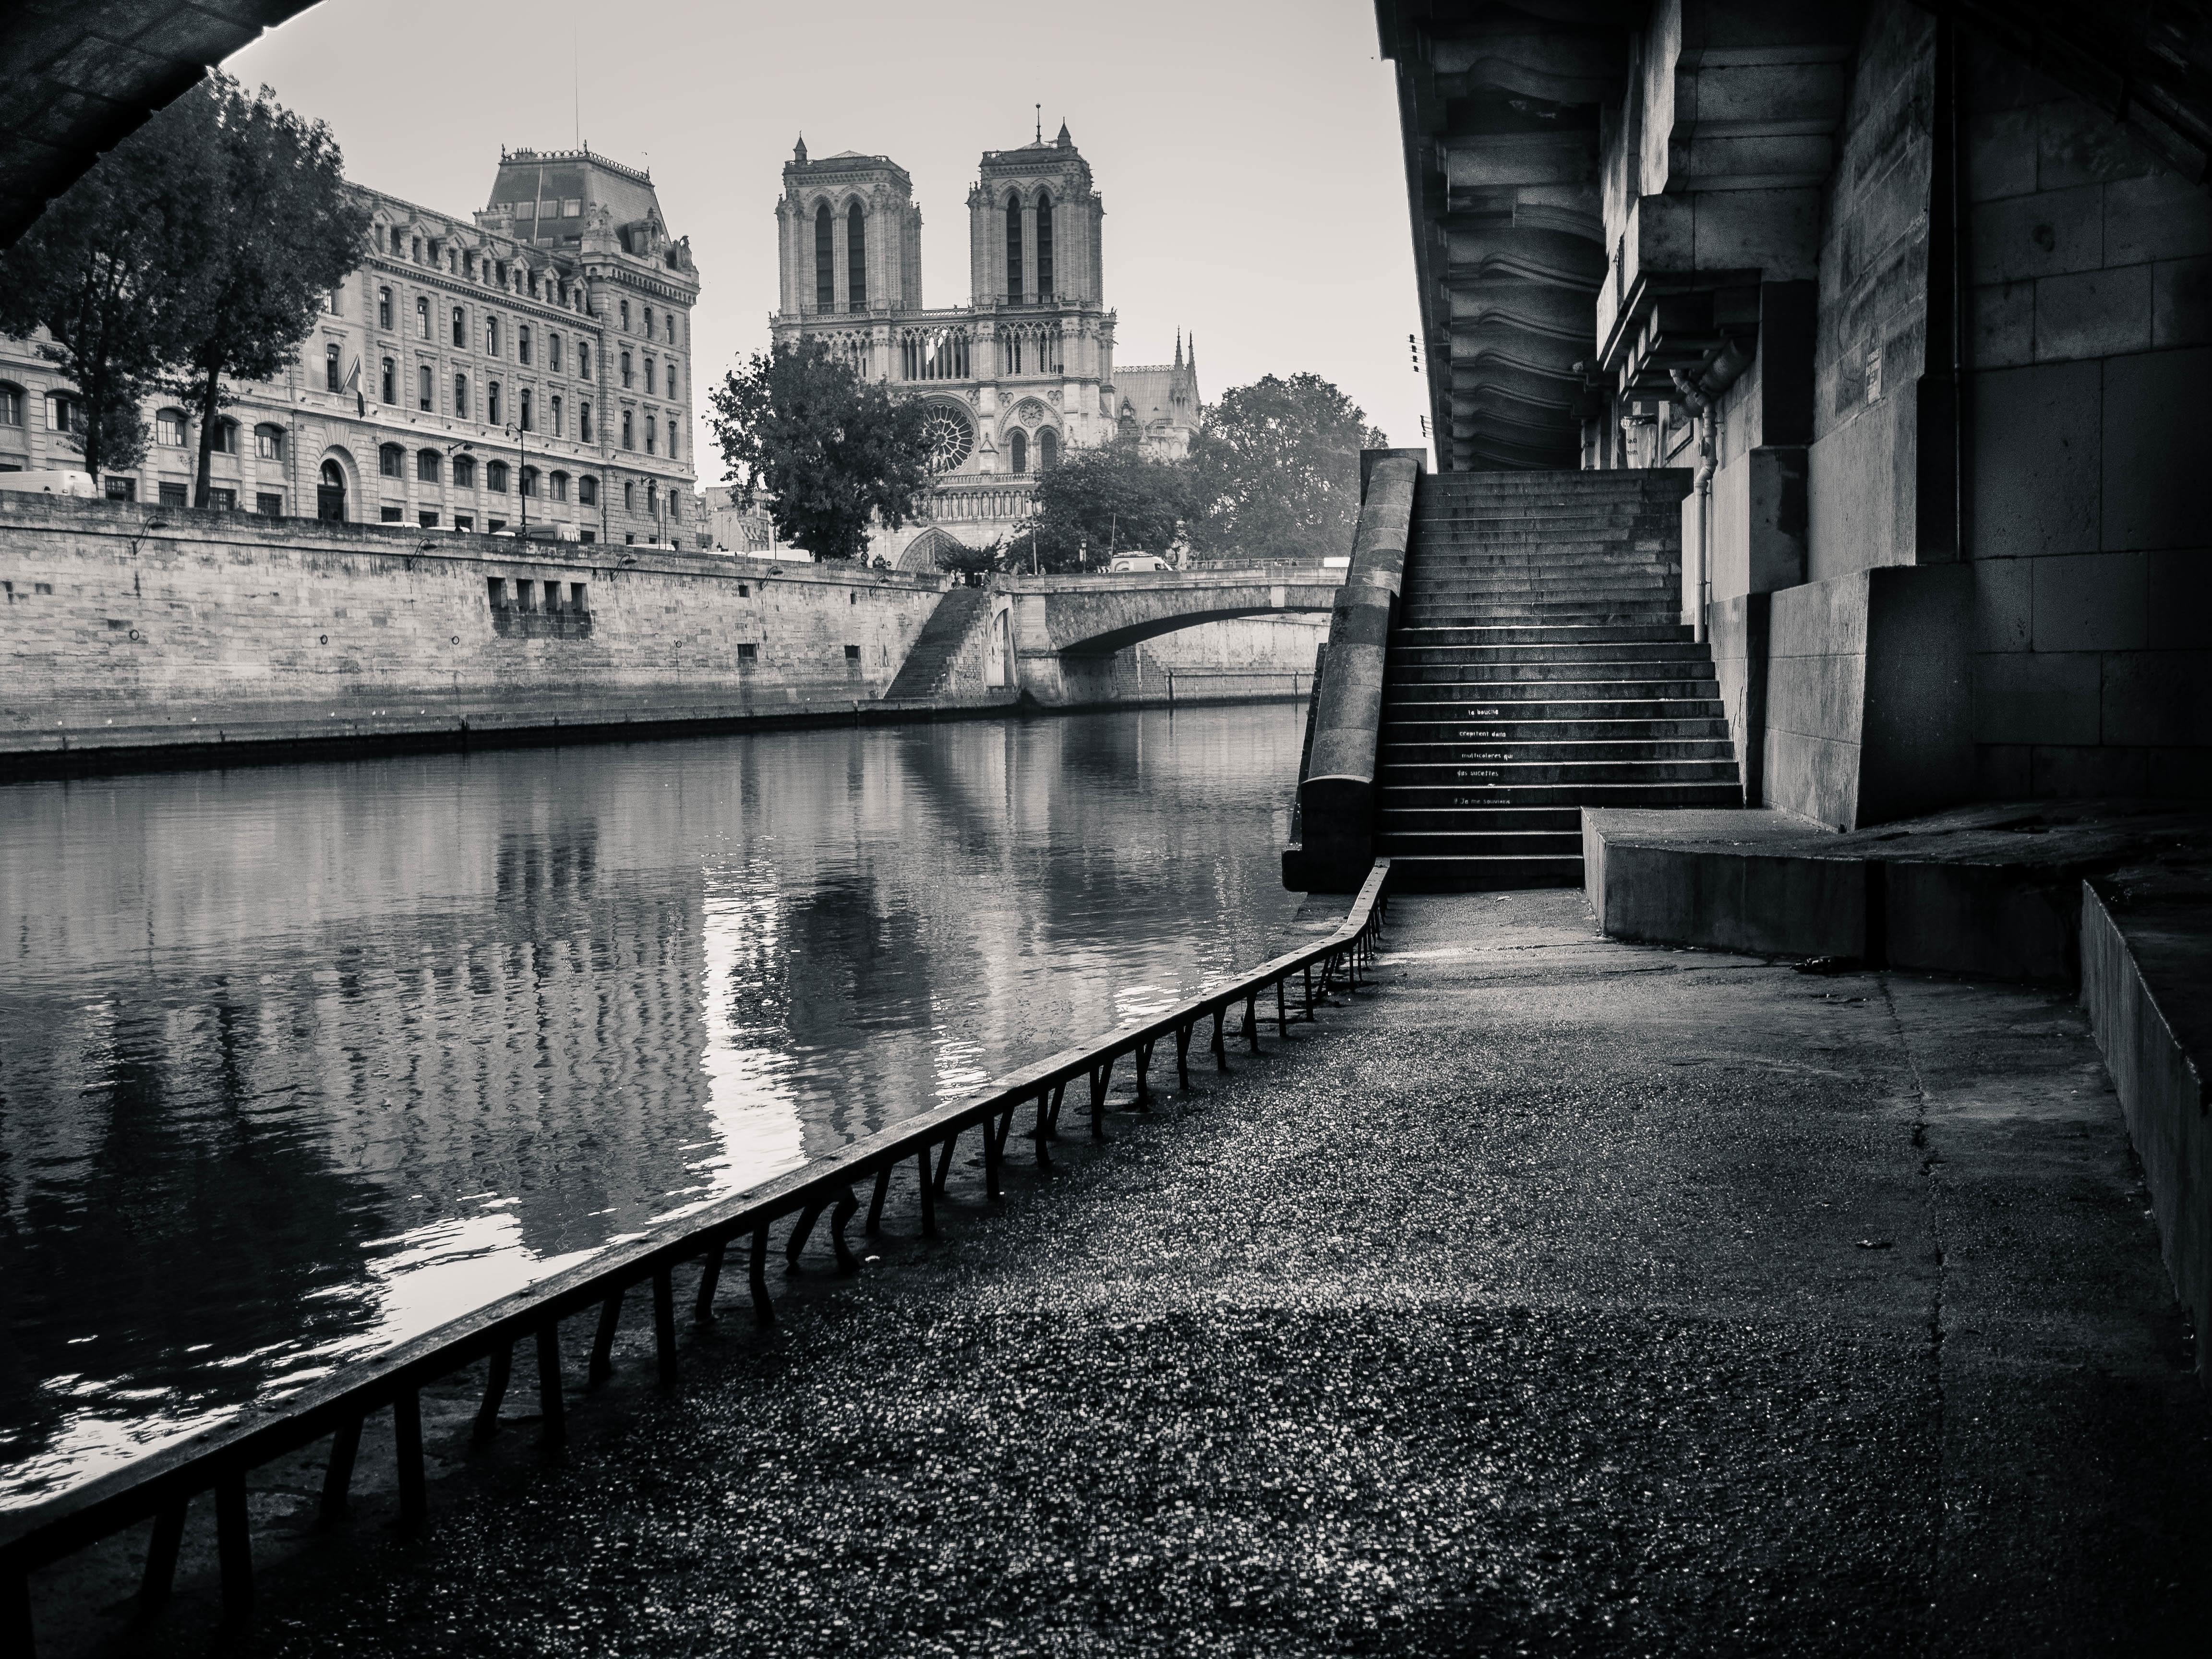
black and white, bridge, photography, cityscape, reflection, darkness, black, monochrome, waterway, urban area, monochrome photography